Answer in natural language. Is Doorway in front of brown square dresser? Choose between the following options: no or yes
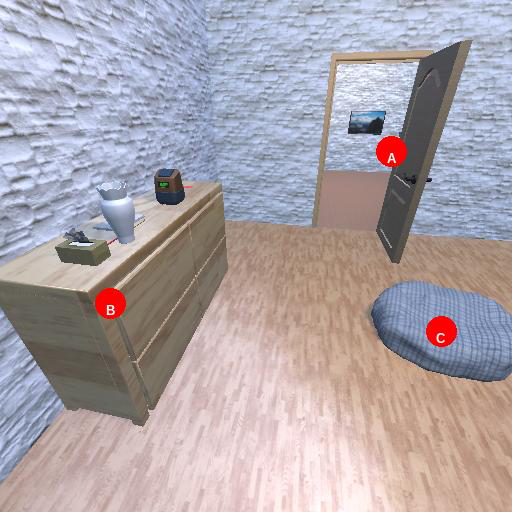
<answer>no</answer>